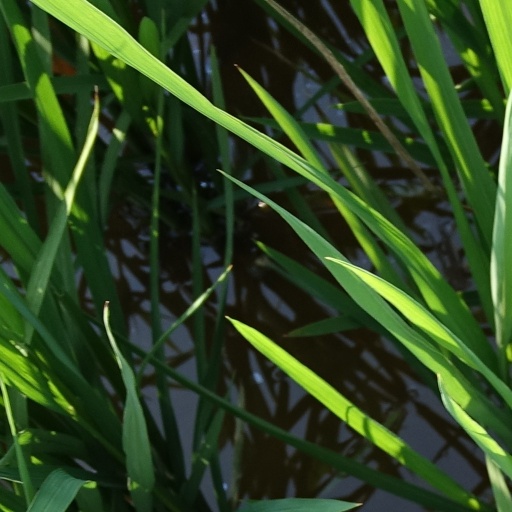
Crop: rice